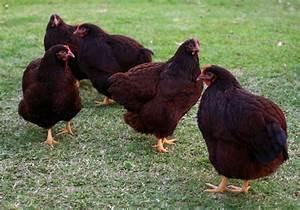
chicken